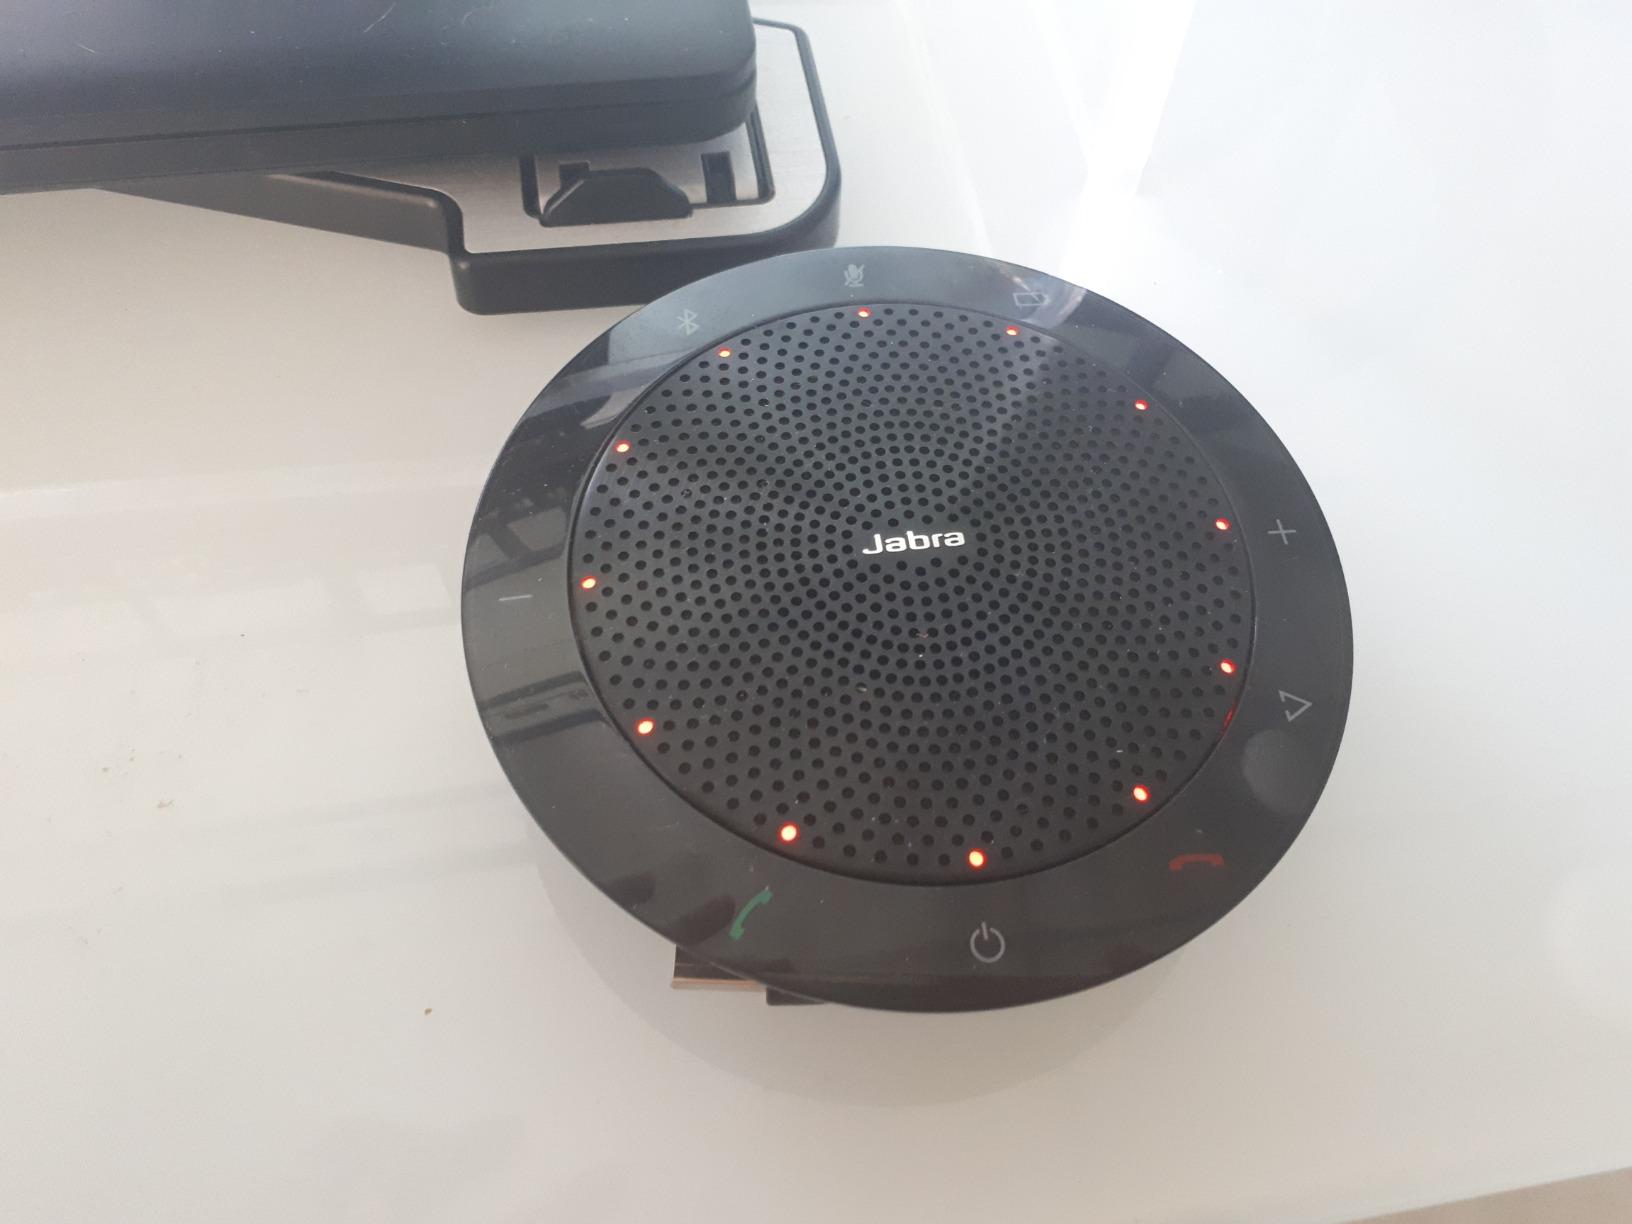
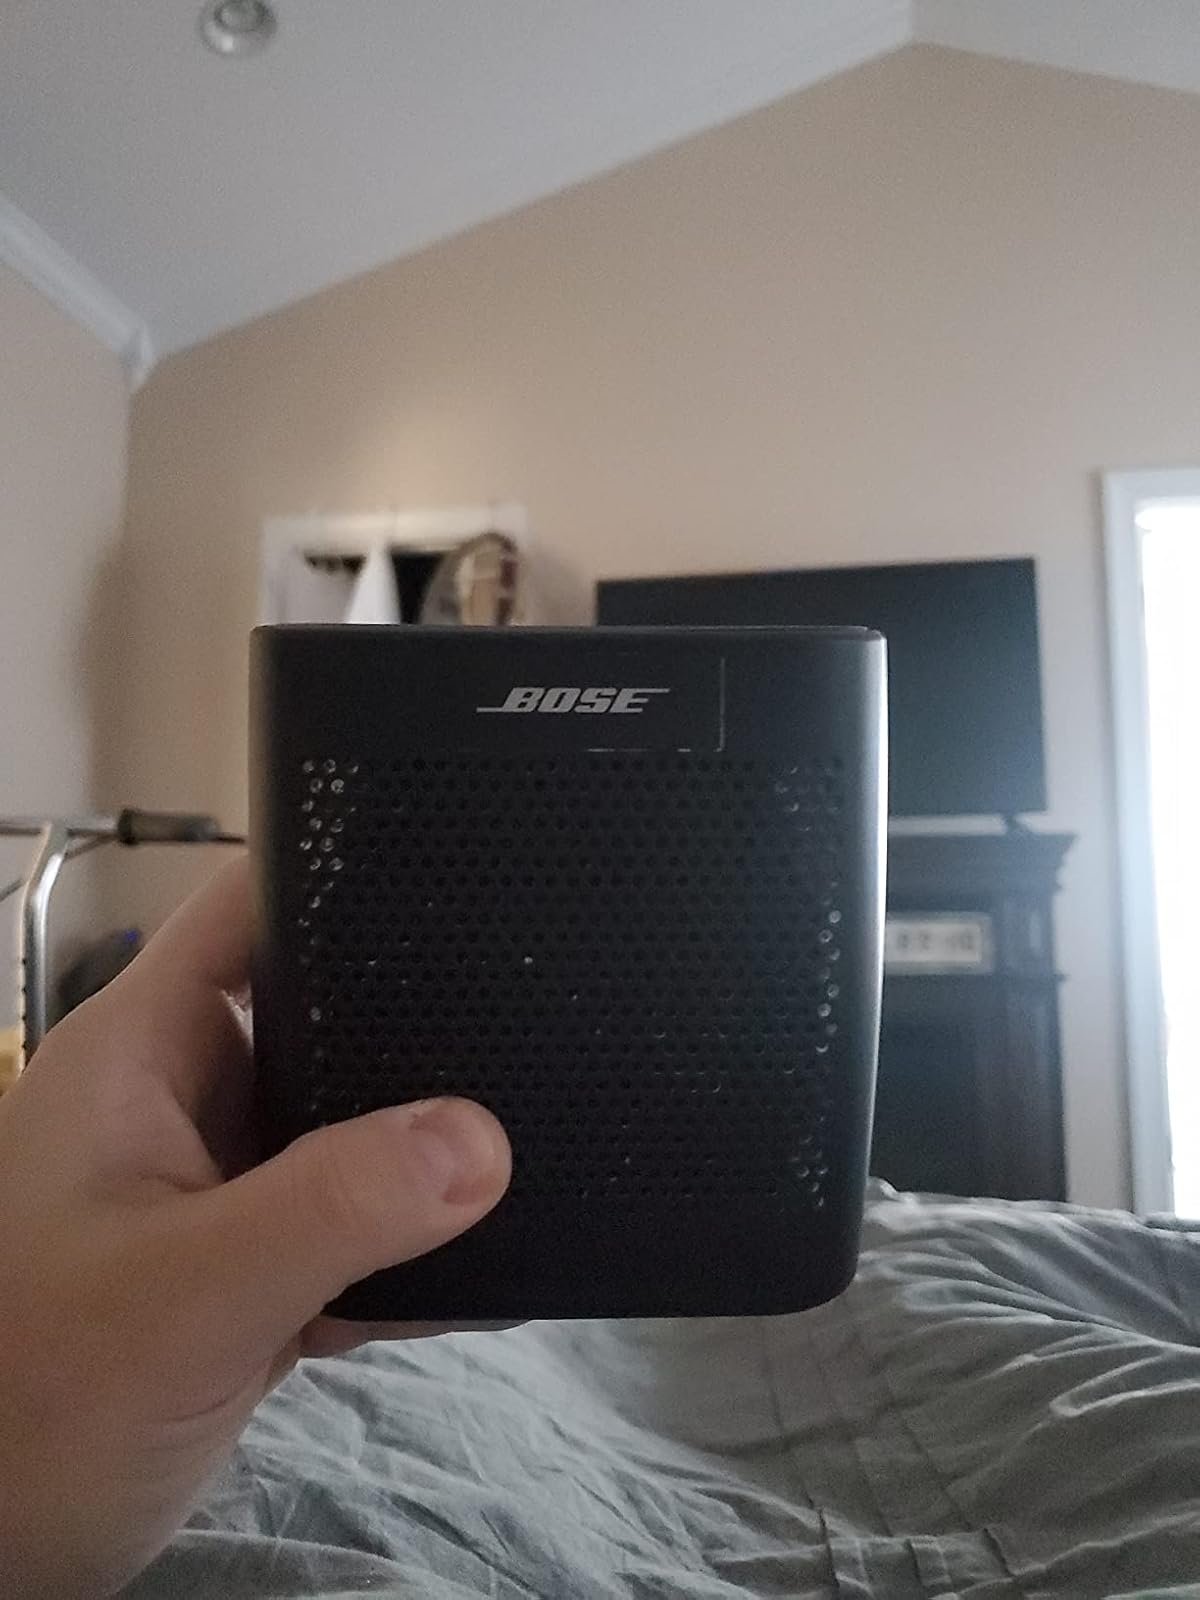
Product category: speaker
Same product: no